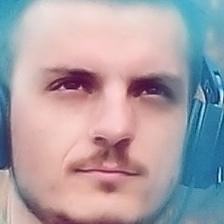
Label: faces